Tom Plunkett

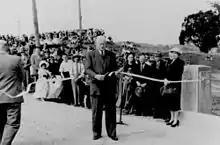
Tom Plunkett cuts the ribbon at the official opening of the Waterford Bridge, Waterford in 1954

Thomas Flood Plunkett CBE (19 December 1878 – 24 December 1957) was a dairy farmer and member of the Queensland Legislative Assembly.